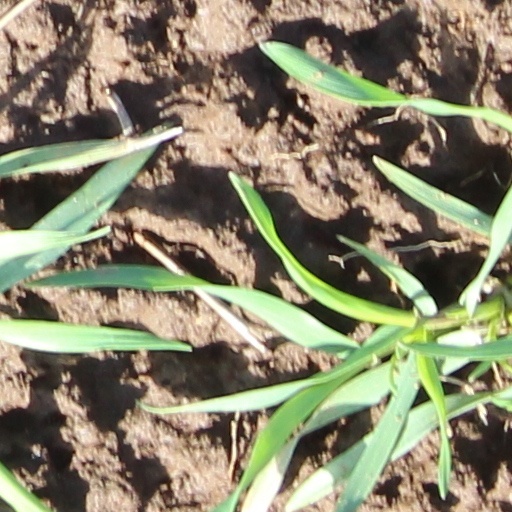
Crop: wheat